Pamela Uschuk

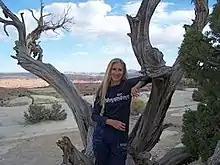
Pam Uschuk in her homeland

Pamela Uschuk is an American poet, and 2011 Visiting Poet at University of Tennessee. She won a 2010 American Book Award, for "Crazy Love: New Poems".